Weeting Castle

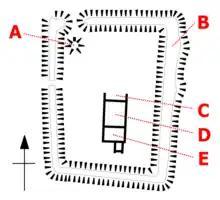
Plan of the castle: A - ice house; B - moat; C - service block; D - hall; E - chamber block

Weeting Castle is located around north of the village of Weeting in Norfolk, England. There was an earlier Anglo-Saxon settlement at the site in the 10th century, but the castle itself was built around 1180 by Hugh de Plais. Hugh acquired the estate following his marriage to Philippa Montfichet, where he then constructed a very large, stone manor house. The new building was probably intended to resemble the hall at the centre of Castle Acre Castle, then being redeveloped by Hugh's feudal lord, Hamelin de Warenne, the Earl of Surrey.